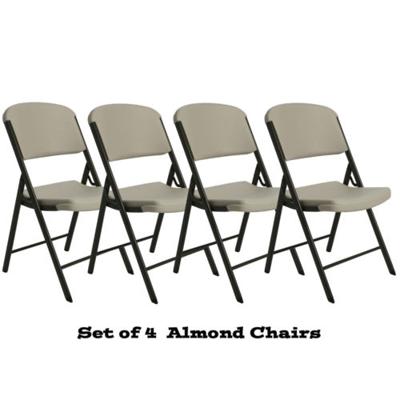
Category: chair